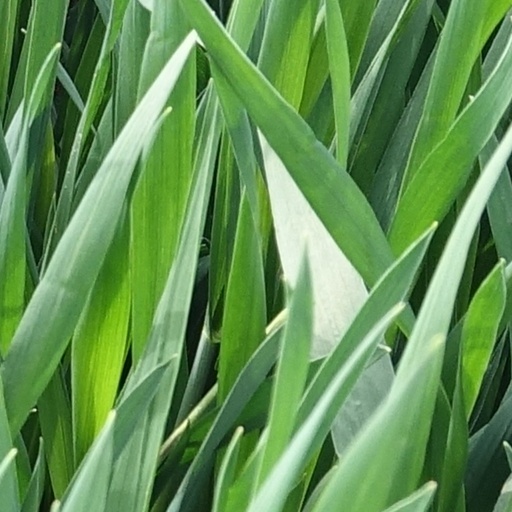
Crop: wheat